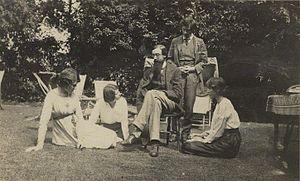
Aldous Leonard Huxley, né le 26 juillet 1894 à Godalming et mort le 22 novembre 1963 à Los Angeles, est un écrivain, romancier et philosophe britannique, membre de la famille Huxley. Il est diplômé du Balliol College de l'Université d'Oxford avec une mention très bien en littérature anglaise.
Duncan James Corrowr Grant, peintre écossais, occupa une place centrale dans le Bloomsbury Group. Cousin de Lytton Strachey, il est également connu pour ses liaisons avec Vanessa Bell et John Maynard Keynes. Il est le père d'Angelica Garnett, la nièce de Virginia Woolf.
Le Bloomsbury Group, également appelé Bloomsbury Set, ou simplement Bloomsbury est un groupe qui réunit un certain nombre d'artistes, universitaires et intellectuels britanniques majoritairement diplômés de l’Université de Cambridge et installés à Londres, liés par des liens d’amitié depuis les premières années du XXᵉ siècle jusqu'au début de la Seconde Guerre mondiale. Presque tout ce qui le concerne offre matière à controverse, jusqu'à sa composition et à son nom.
Lady Ottoline Violet Anne Morrell était une peintre, une aristocrate anglaise et une femme du monde qui recevait beaucoup. Elle eut une grande influence dans les cercles intellectuels et artistiques, où elle avait lié amitié avec des écrivains comme Aldous Huxley, Siegfried Sassoon, T. S. Eliot et D. H. Lawrence. Elle eut des liaisons amoureuses avec des hommes et des femmes qui ont compté dans l'histoire, comme le philosophe Bertrand Russell, la romancière Dorothy Bussy et la peintre Dora Carrington.